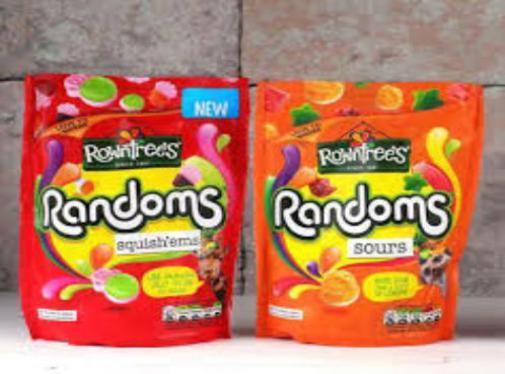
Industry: Food